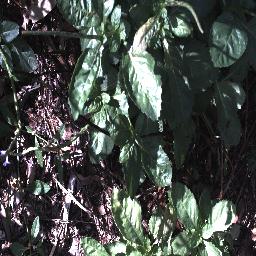
Label: snake_weed